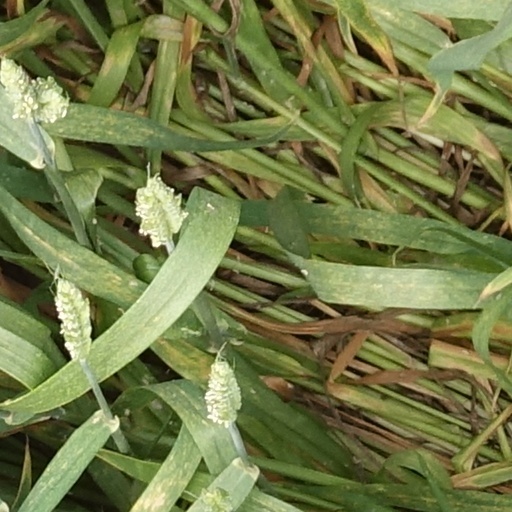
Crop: wheat